Lucie Arnaz

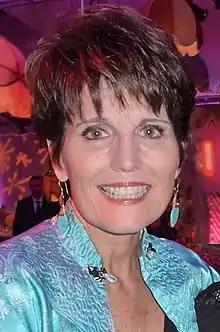
Arnaz in 2013

Lucie Désirée Arnaz (born July 17, 1951) is an American actress and singer. She is the daughter of actors Lucille Ball and Desi Arnaz, and the older sister of actor and musician Desi Arnaz, Jr.